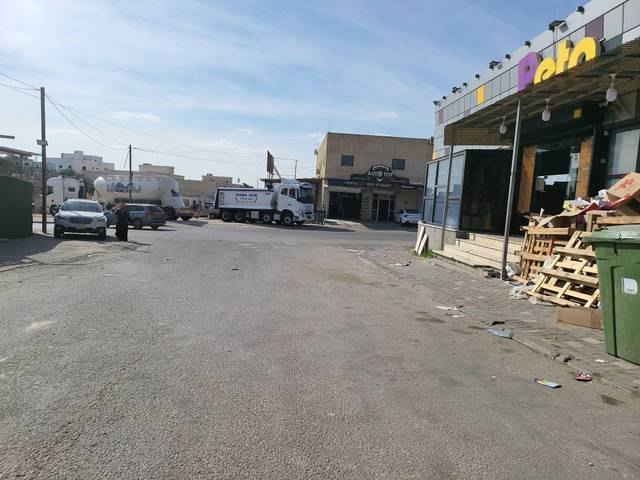
Region: Israel
Coordinates: 31.398, 34.764